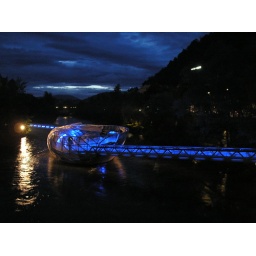
Graz, Austria. The blue bridge was a provisory construction , built in 2003 in Graz , capital of the culture